Tring Park Mansion

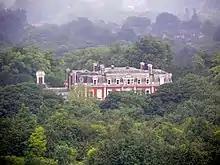
From afar

Tring Park Mansion or Mansion House, Tring Park, is a large country house in Tring, Hertfordshire. The house, as "Tring Park", was used, and from 1872 owned, by members of the Rothschild family from 1838 to 1945.